Peanut sauce

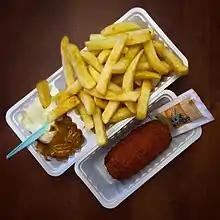
"Patatje oorlog", fries served with peanut sauce and mayonnaise in the Netherlands

Peanut sauce reached the Netherlands through its former colonization of South East Asia. Besides being used in certain traditional Indonesian and Dutch-Indonesian dishes, it has found its way into a purely Dutch context as a condiment when it is eaten during, for instance, a (non-Asian style) barbecue or with French fries. A popular combination at Dutch fast food outlets is French fries with mayonnaise and peanut sauce (often with raw chopped onions and with ketchup or Dutch currysauce), called a "patatje oorlog". Peanut sauce is also eaten with baguette, bread, cucumber or potatoes. It is also used as an ingredient in the deep-fried snack food called "satékroket", a croquette made with a flour-thickened ragout based on Indonesian satay.